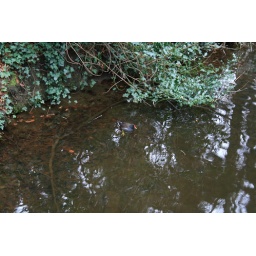
There's a small black bird in the water, with a red and yellow beak.